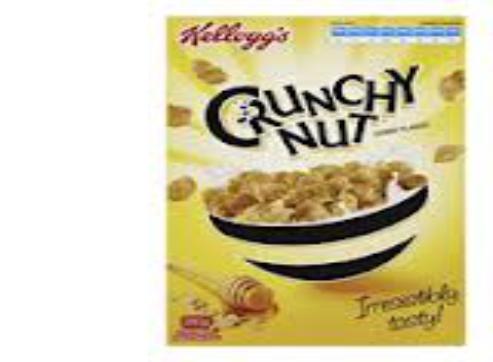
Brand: Honey Nut Corn Flakes
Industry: Food